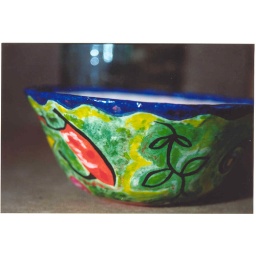
Another bowl in paper mache, hand painted and varnished.